Leap Motion

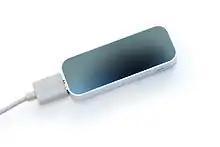
Leap Motion Controller

The Leap Motion Controller is a small USB peripheral device which is designed to be placed on a physical desktop, facing upward. It can also be mounted onto a virtual reality headset. Using two monochromatic IR cameras and three infrared LEDs, the device observes a roughly hemispherical area, to a distance of about 1 meter. The LEDs generate pattern-less IR light and the cameras generate almost 200 frames per second of reflected data. This is then sent through a USB cable to the host computer, where it is analyzed by the company software using "complex maths" in a way that has not been disclosed by the company, in some way synthesizing 3D position data by comparing the 2D frames generated by the two cameras. In a 2013 study, the overall average accuracy of the controller was shown to be 0.7 millimeters.